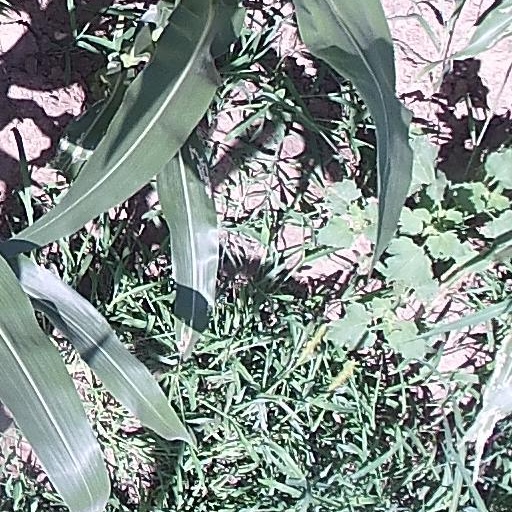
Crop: maize; corn